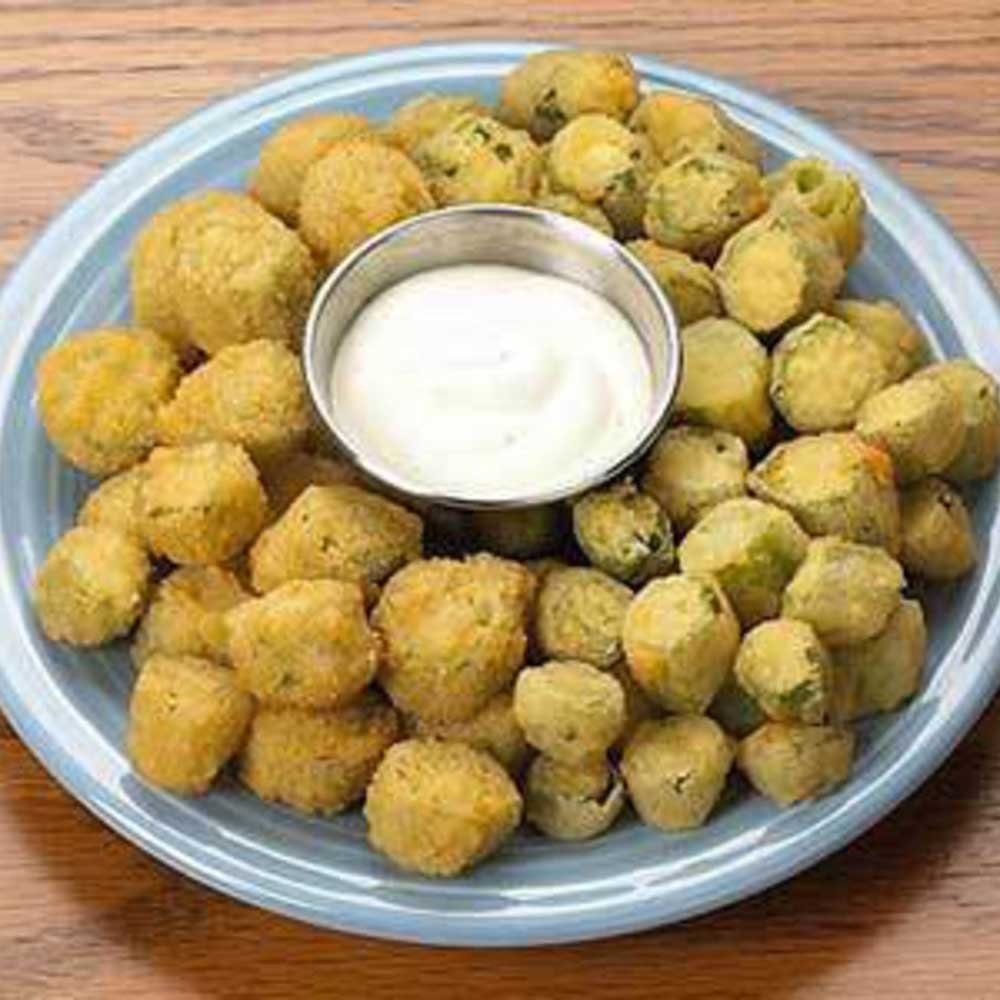
Item Name: Schwans Stilwell Lightly Breaded Vegetable Okra, 5 Pound -- 4 per case.
Value: 4.0
Unit: Count

Price: 101